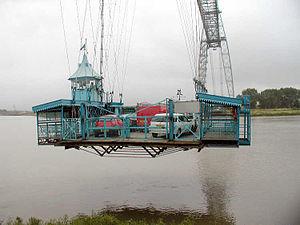
Le pont transbordeur de Newport est une structure métallique destinée au transport des personnes et des véhicules entre les deux rives de l'estuaire de la rivière Usk, qui donne accès au port maritime de Newport, au pays de Galles.
Un pont transbordeur, est un pont enjambant un port, un canal ou un fleuve, pour faire passer les véhicules et les personnes d'une rive à l'autre dans une nacelle suspendue à un chariot roulant sous le tablier. La traction, par câble commandé depuis la rive, fut d'abord assurée par une machine à vapeur puis, très vite, par un moteur électrique.